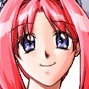
Portrait style: Anime Portrait